Hillsboro, Kansas

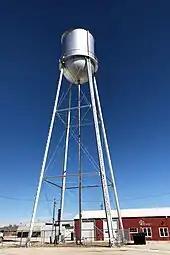
1927 Hillsboro Water Tower

Tabor College, a private college affiliated with the Mennonite Brethren Church, is located in Hillsboro at 400 South Jefferson Street. In 2009, Tabor College built a new football complex that is shared with Hillsboro High School.